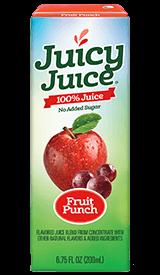
Waste category: cardboard